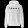
Label: Pullover